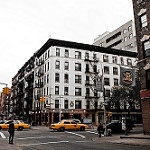
Label: street